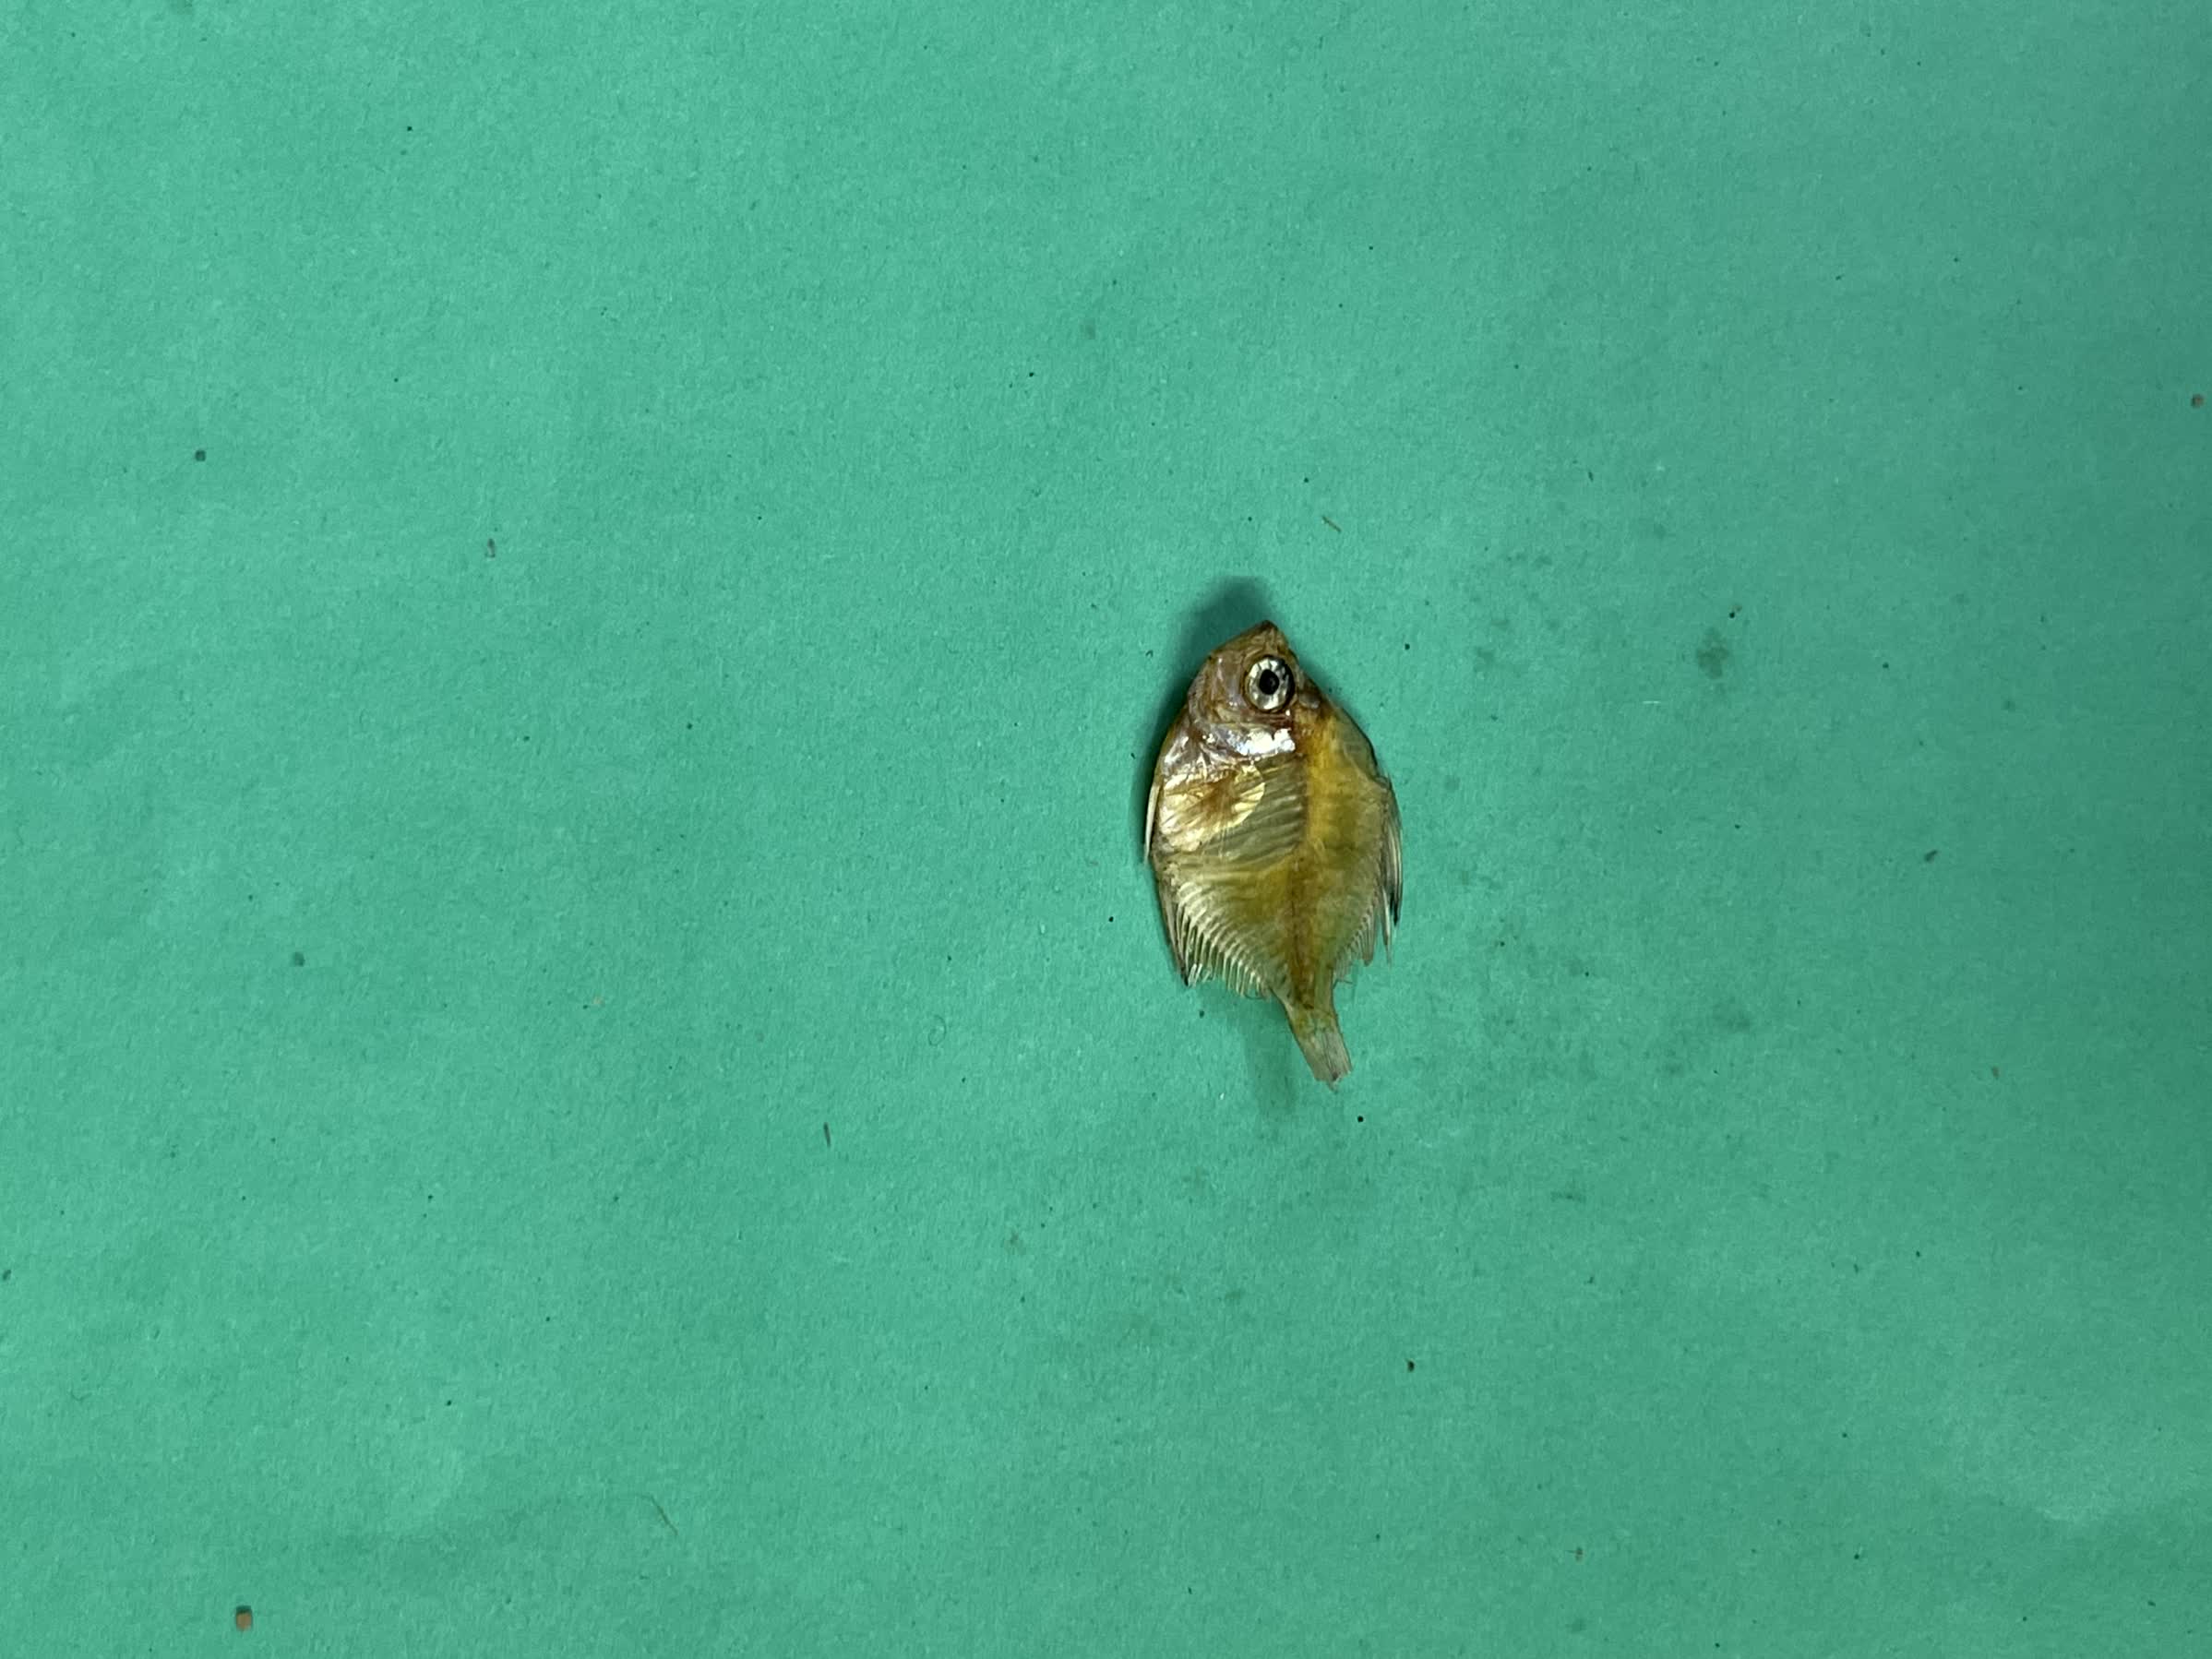
Species: Chanda